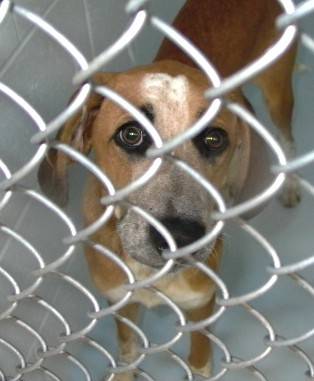
Label: dog